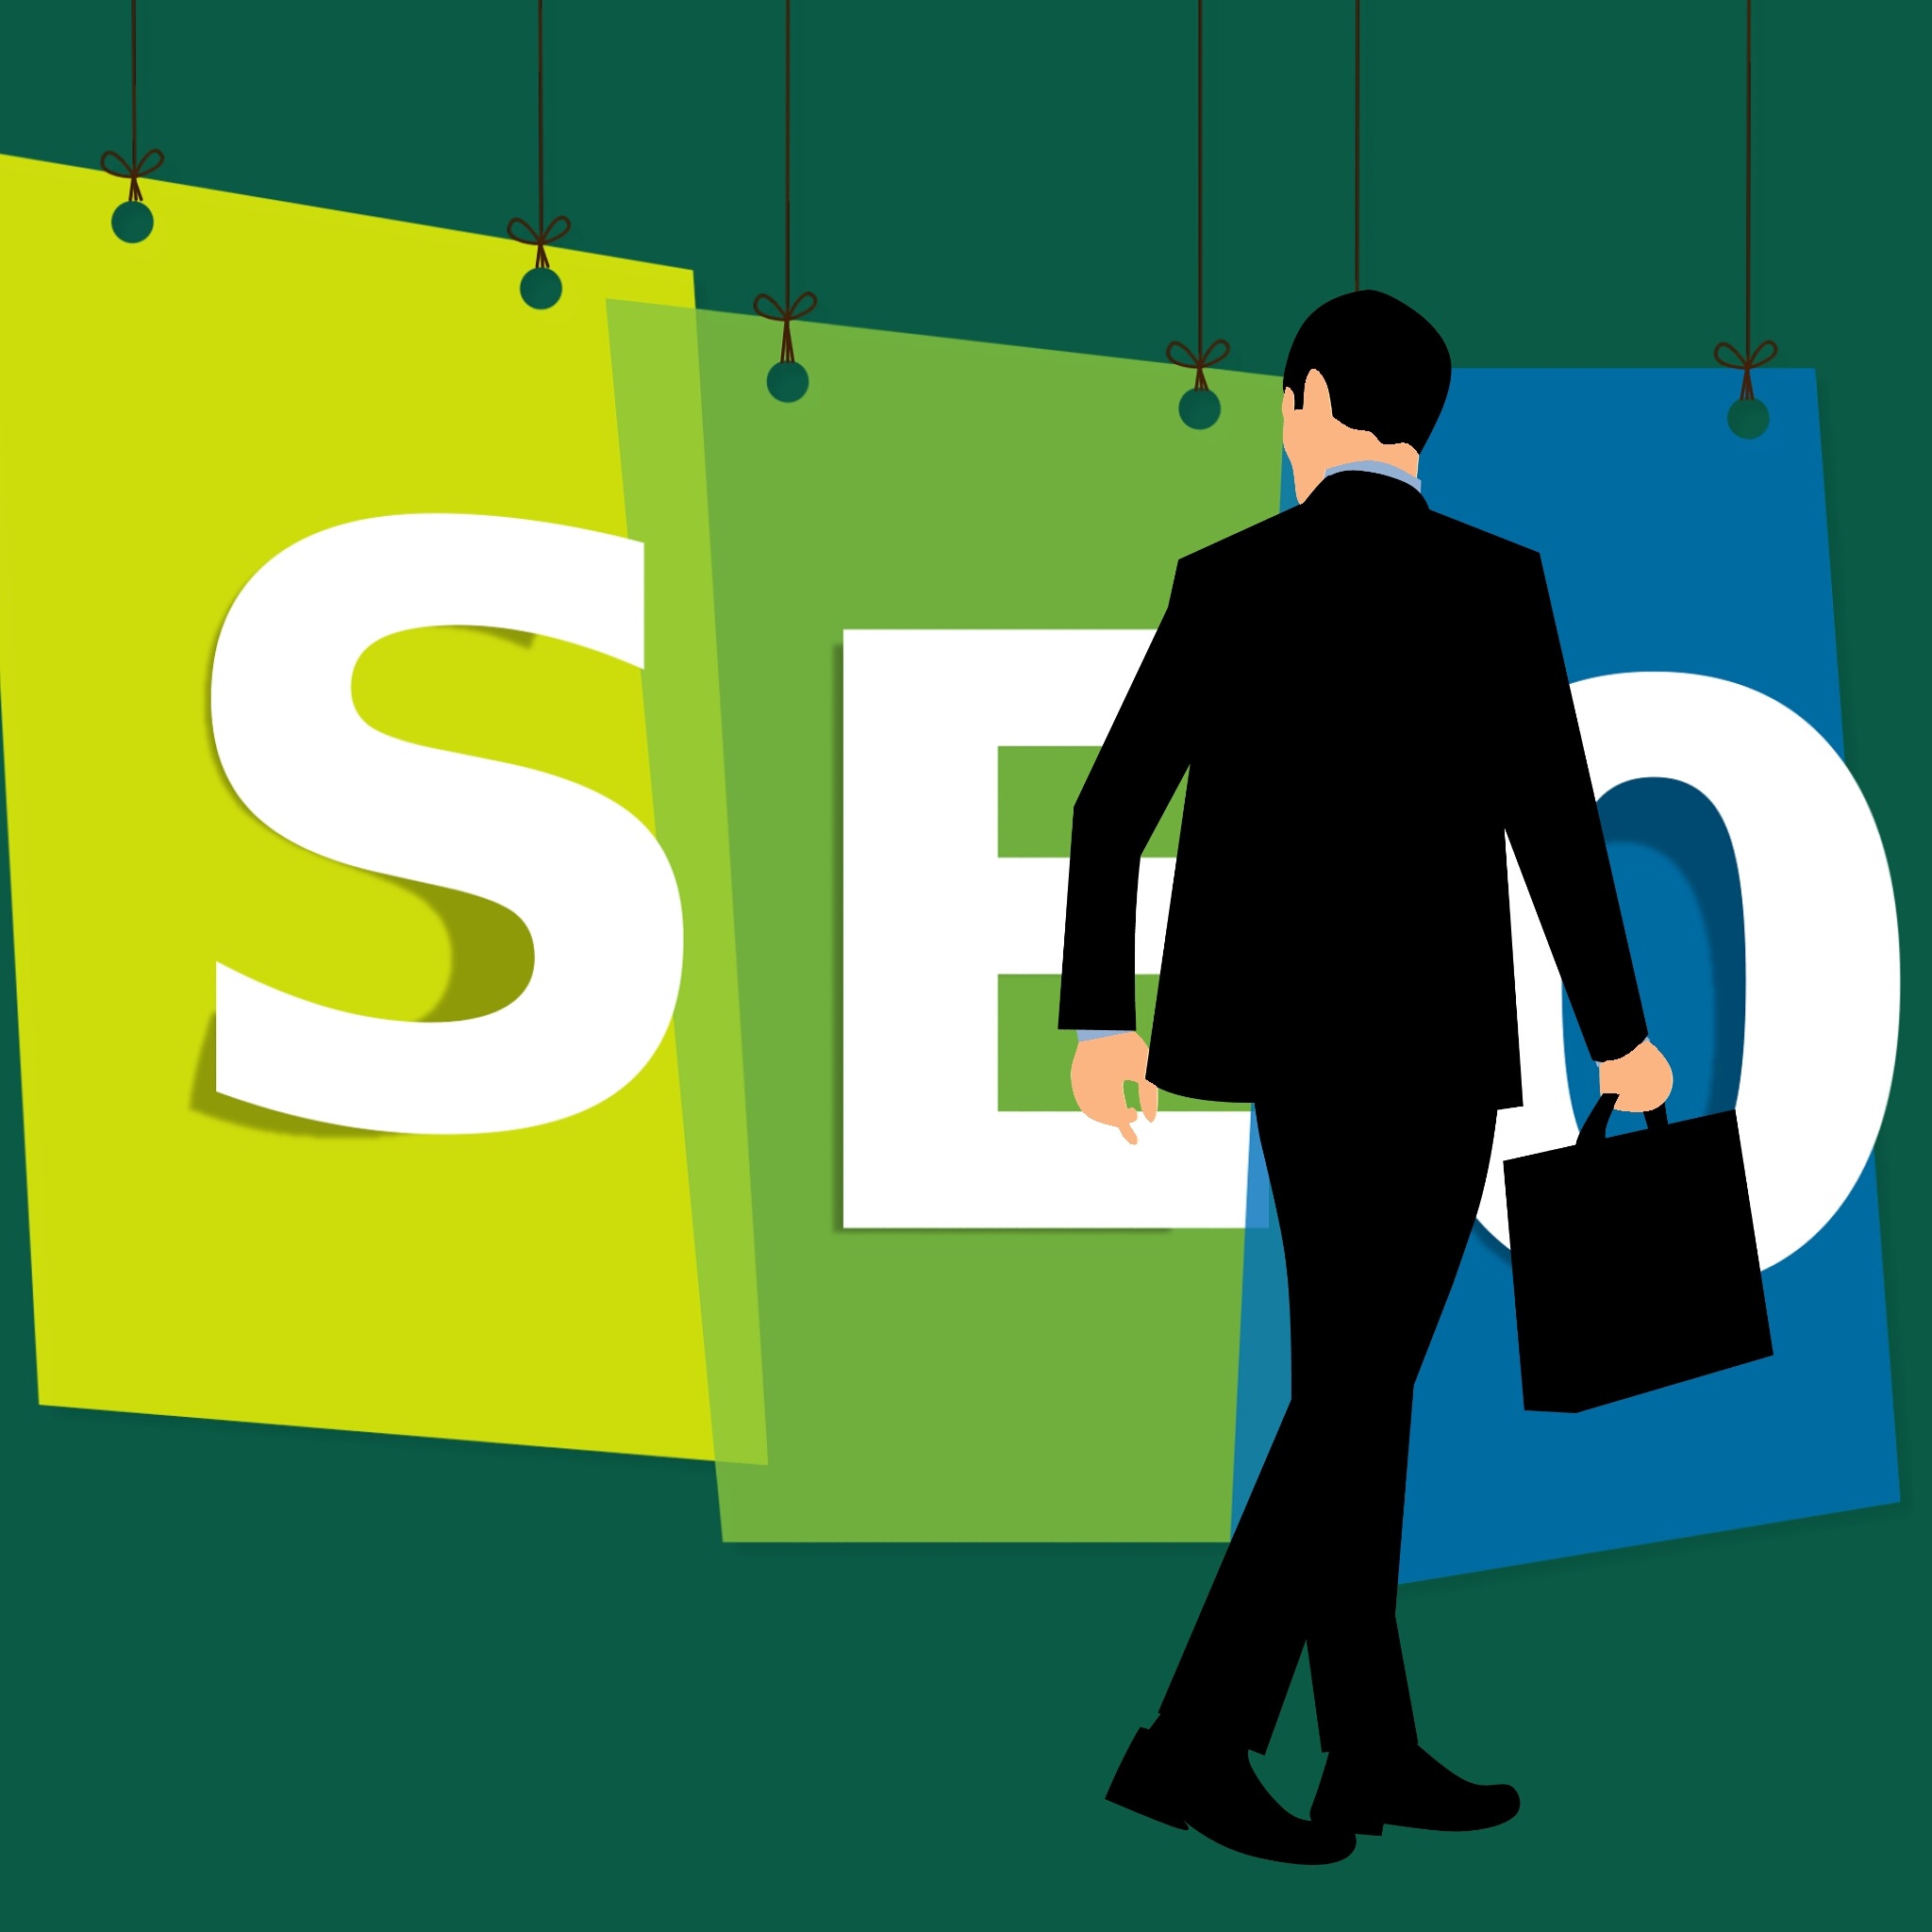
seo, social media, google, marketing, search, web design, search engine, internet marketing, search engine optimization, website, seo icon, business, back view, isolated, briefcase, full people, side, businessman, length body, suit, suitcase, model, boss, case, forward, guy, hold, look, man, manager, person, smart, stepping, success, green, text, product, font, human behavior, logo, communication, line, job, technology, brand, graphic design, graphics, illustration, advertising